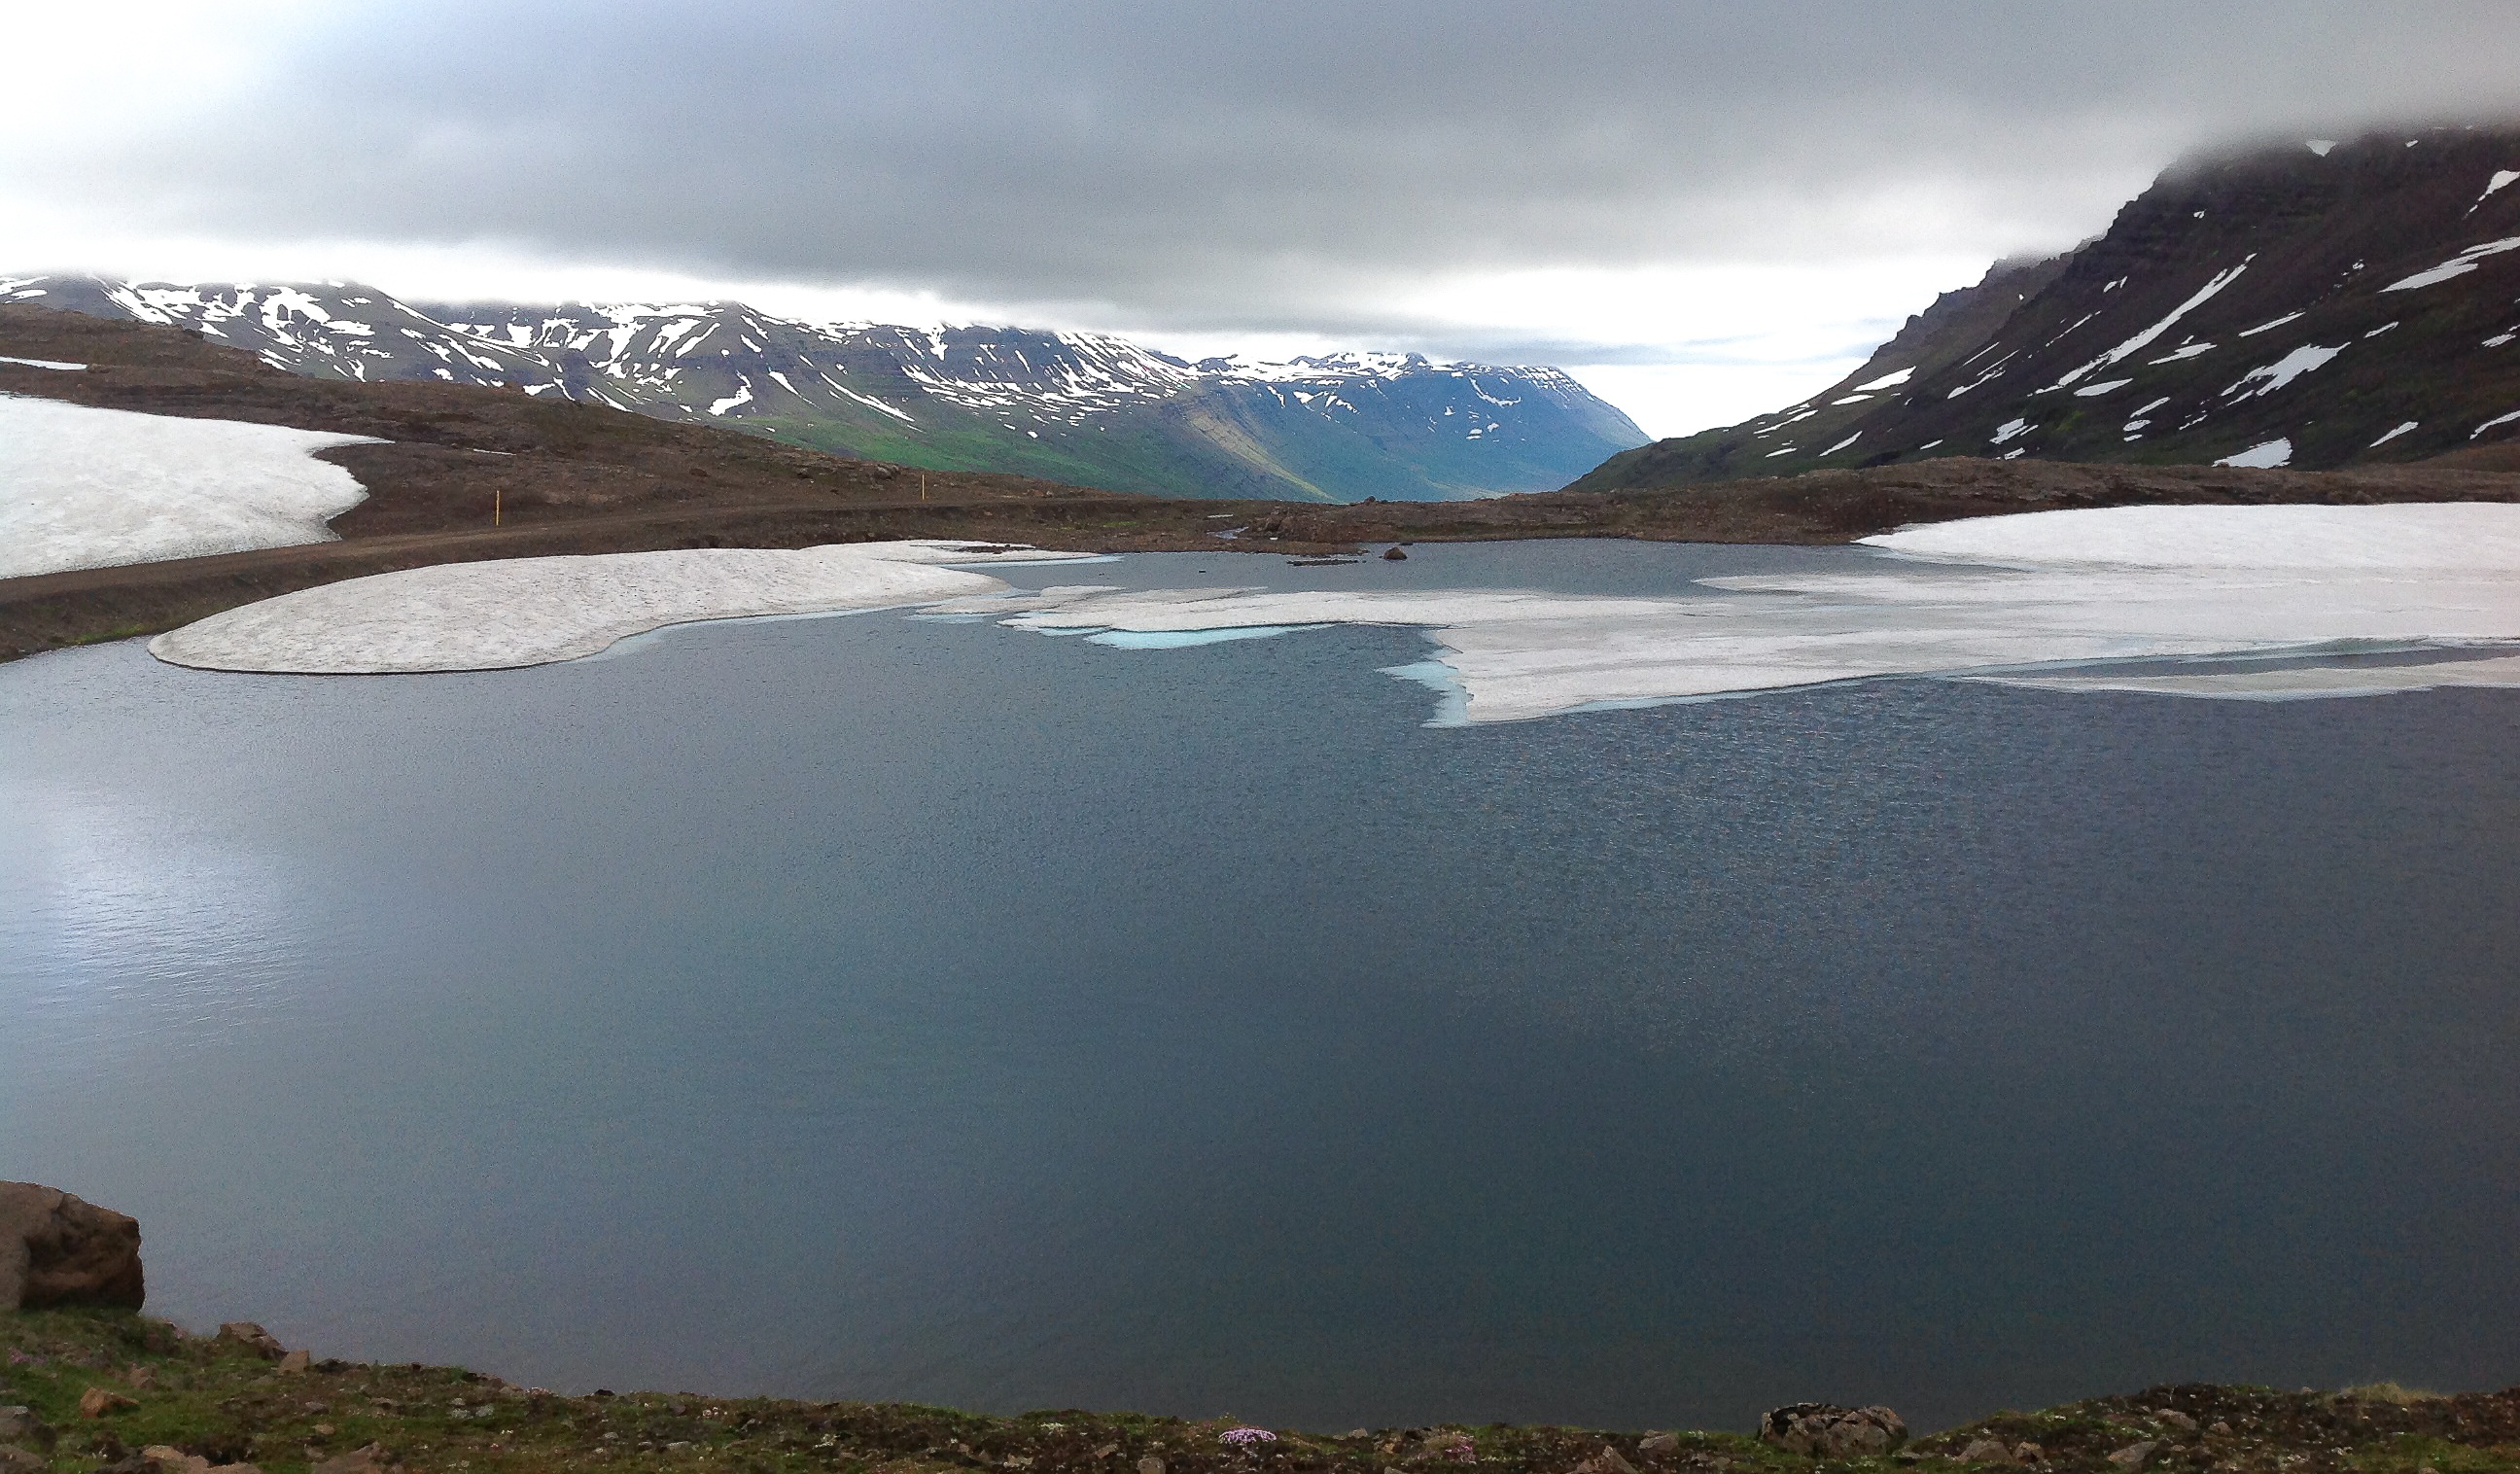
landscape, wilderness, mountain, lake, mountain range, reflection, glacier, fjord, iceland, reservoir, plateau, fell, loch, crater lake, landform, geographical feature, atmospheric phenomenon, mountainous landforms, glacial landform